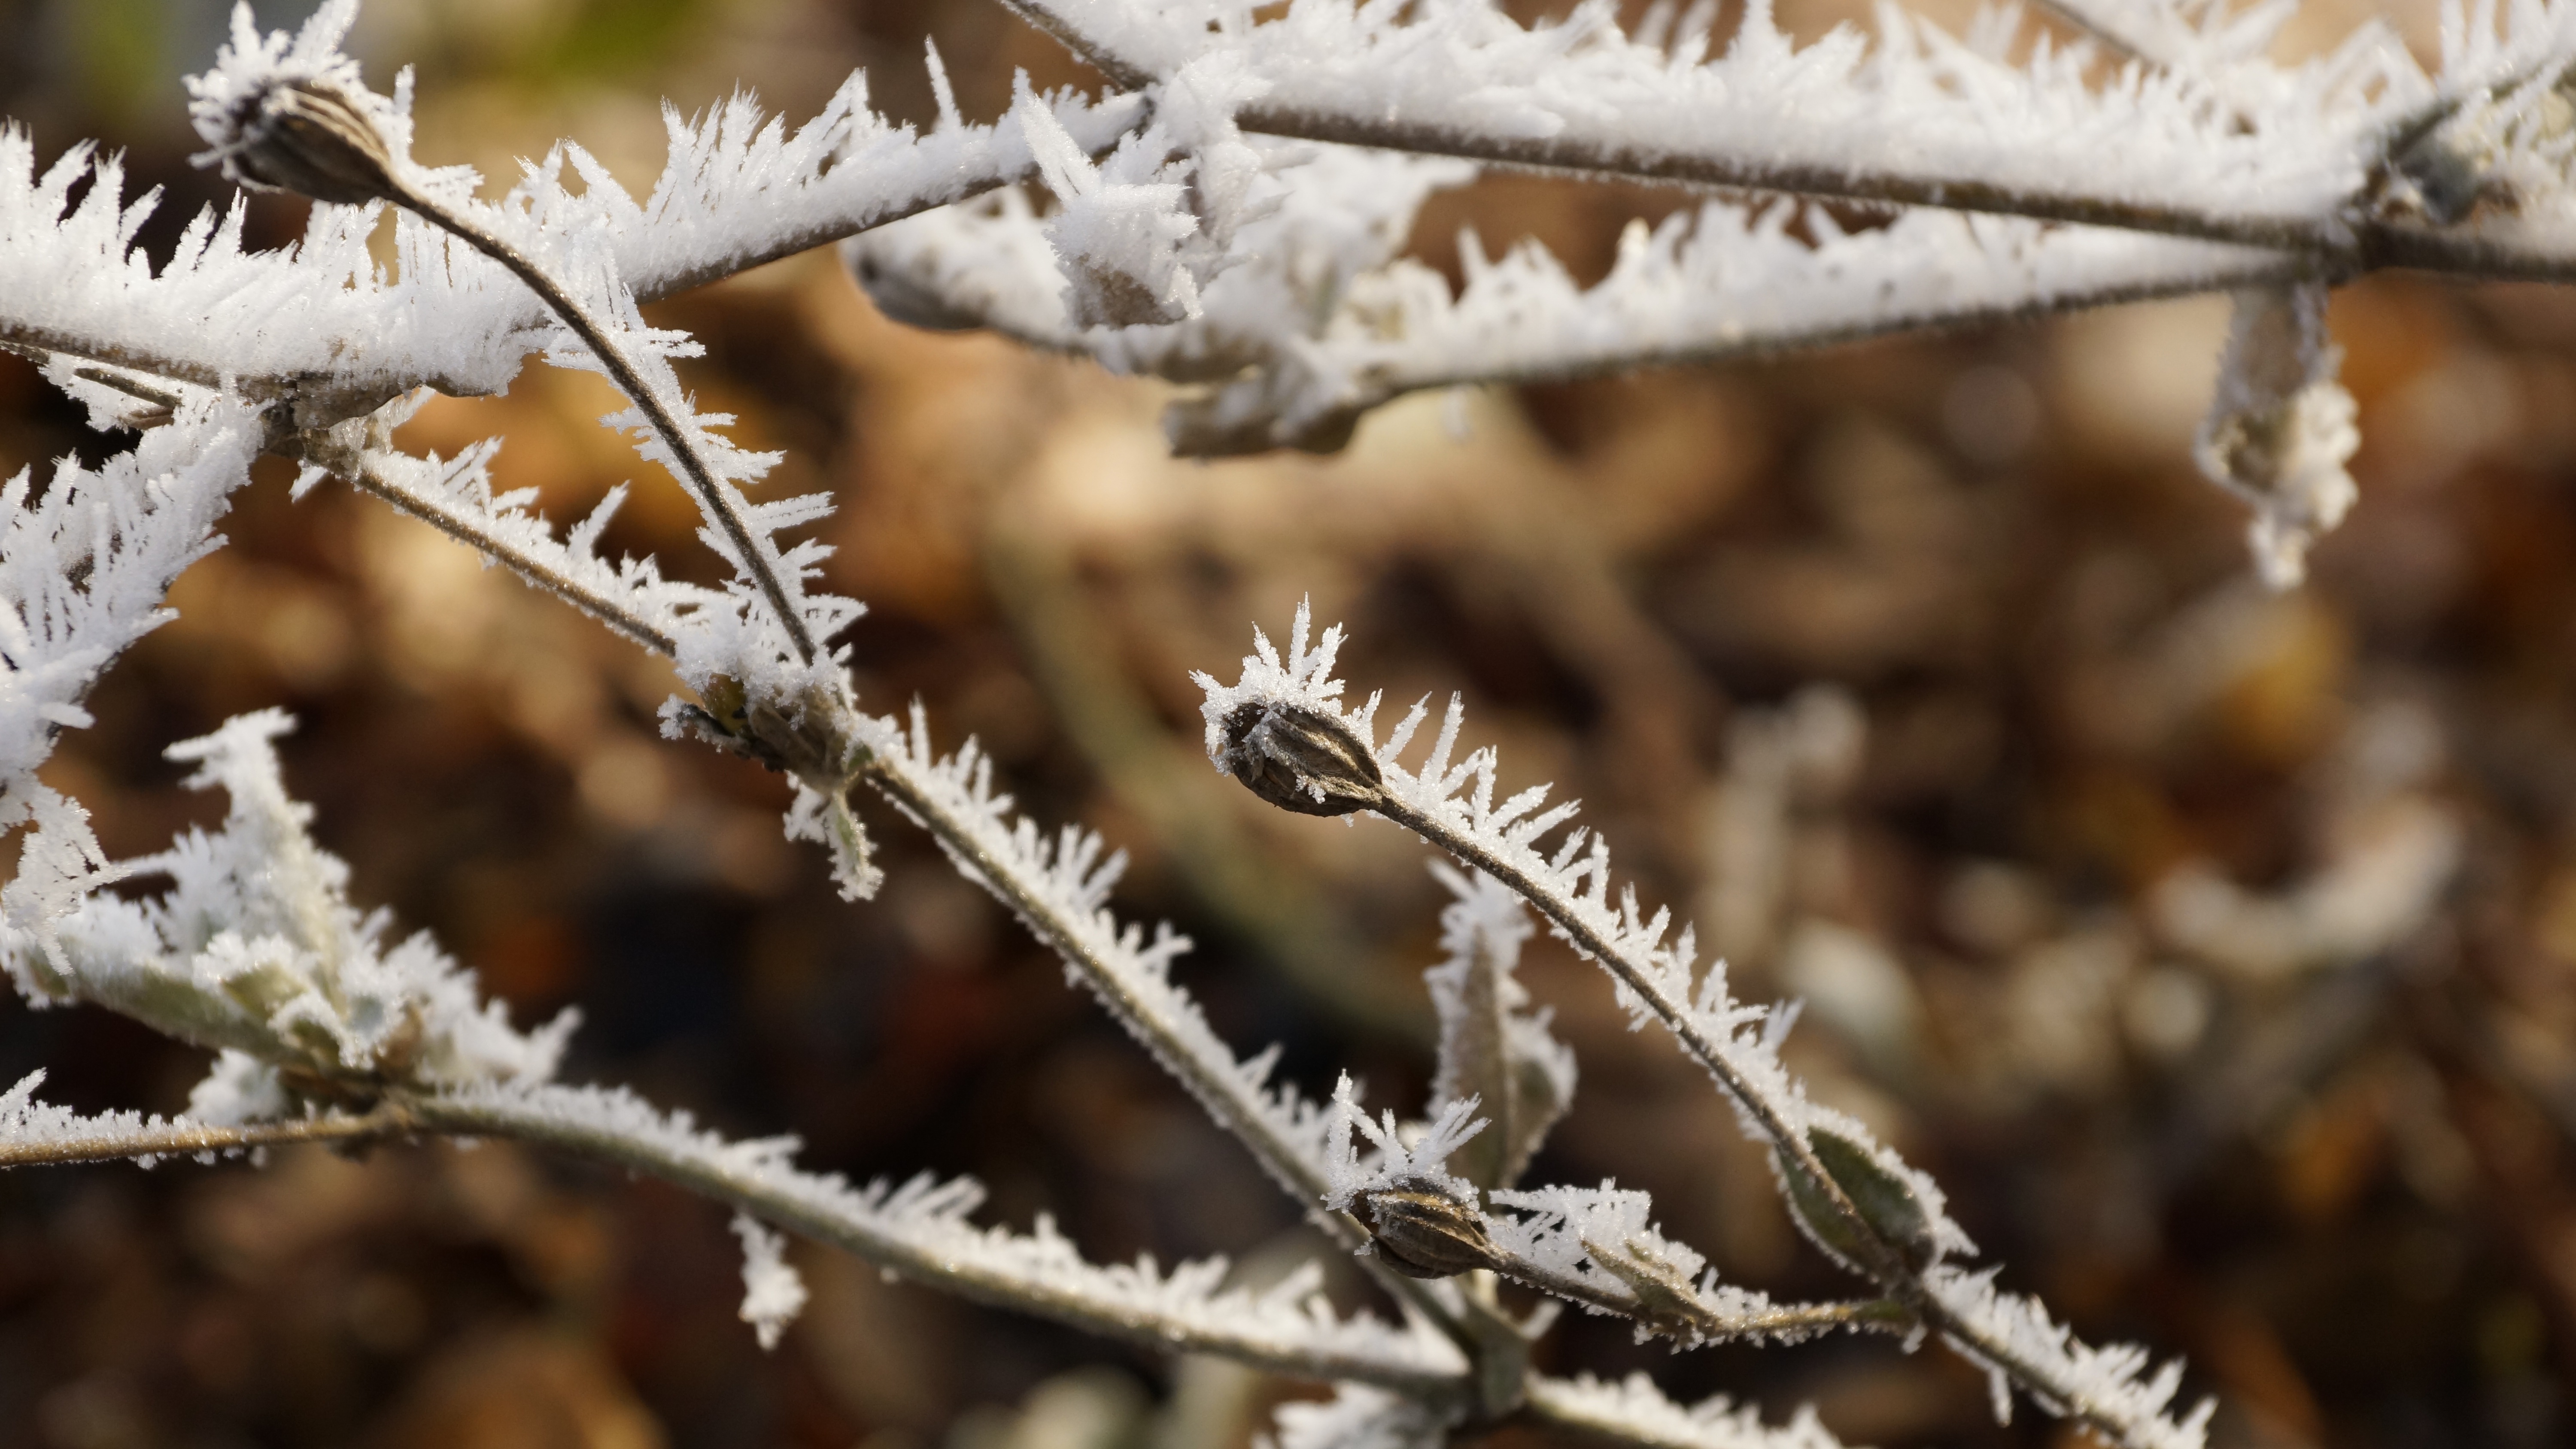
tree, nature, branch, snow, cold, winter, plant, leaf, flower, frost, ice, spring, weather, flora, season, fauna, twig, close up, seeds, crystal, resting, freezing, macro photography, dormant, seed capsule, woody plant, thorns spines and prickles